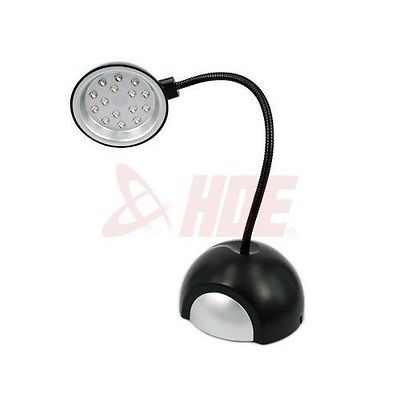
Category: lamp